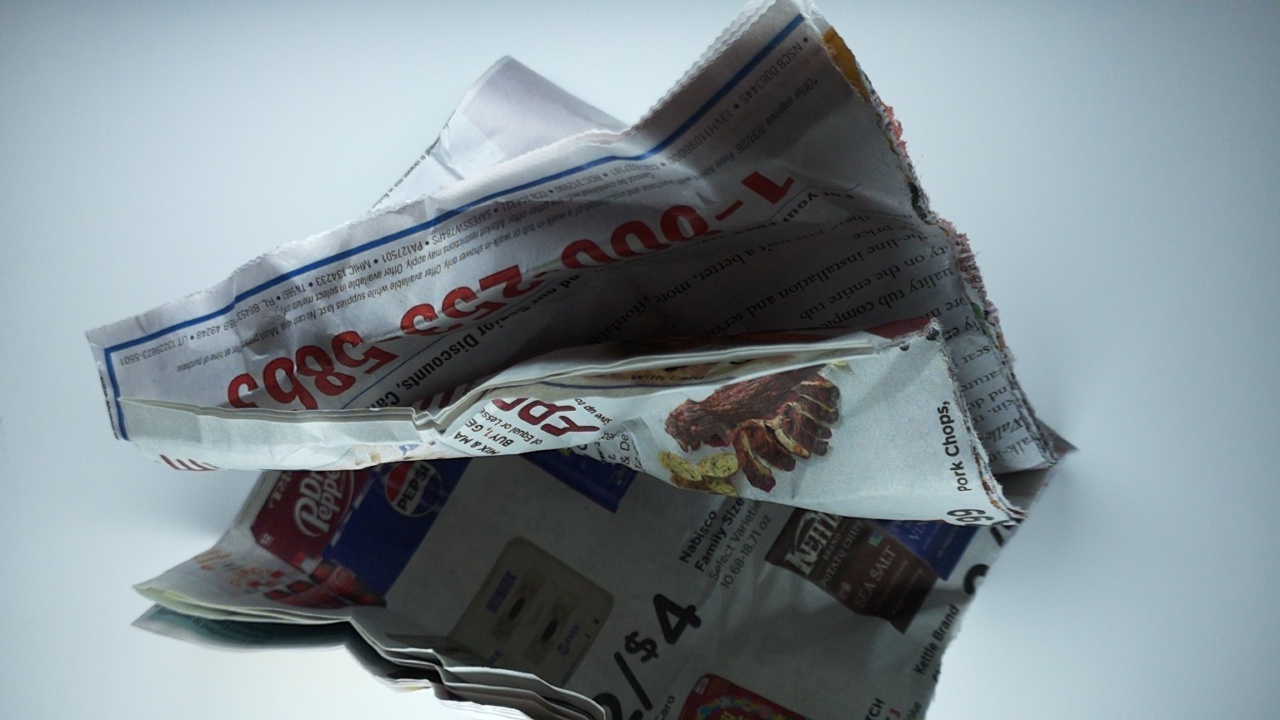
Label: recycle